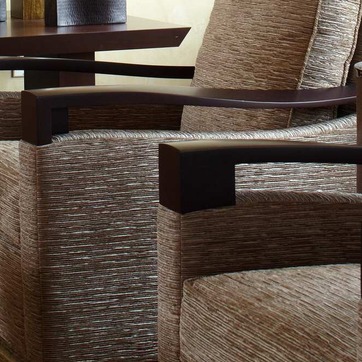
Material: wood